Nari Shakti Puraskar

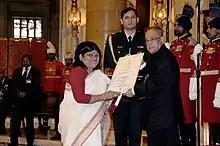
President of India Pranab Mukherjee bestowing the 2013 Rani Lakshmibai Stree Shakti Puraskar on Manasi Pradhan at Rashtrapati Bhawan in New Delhi on 8 March 2014.

For the year 2014, the "Stree Shakti Puraskar" was awarded to four individuals and two organizations: